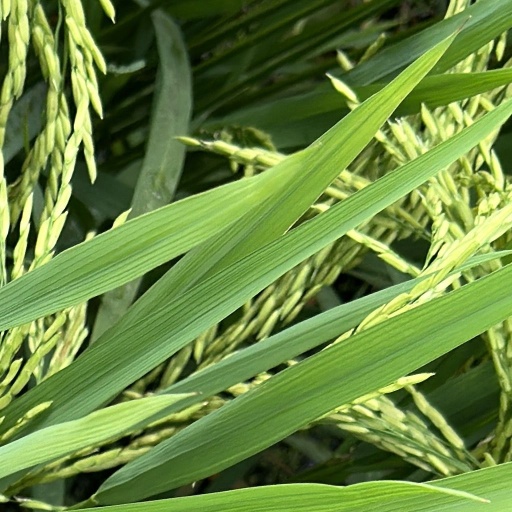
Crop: rice